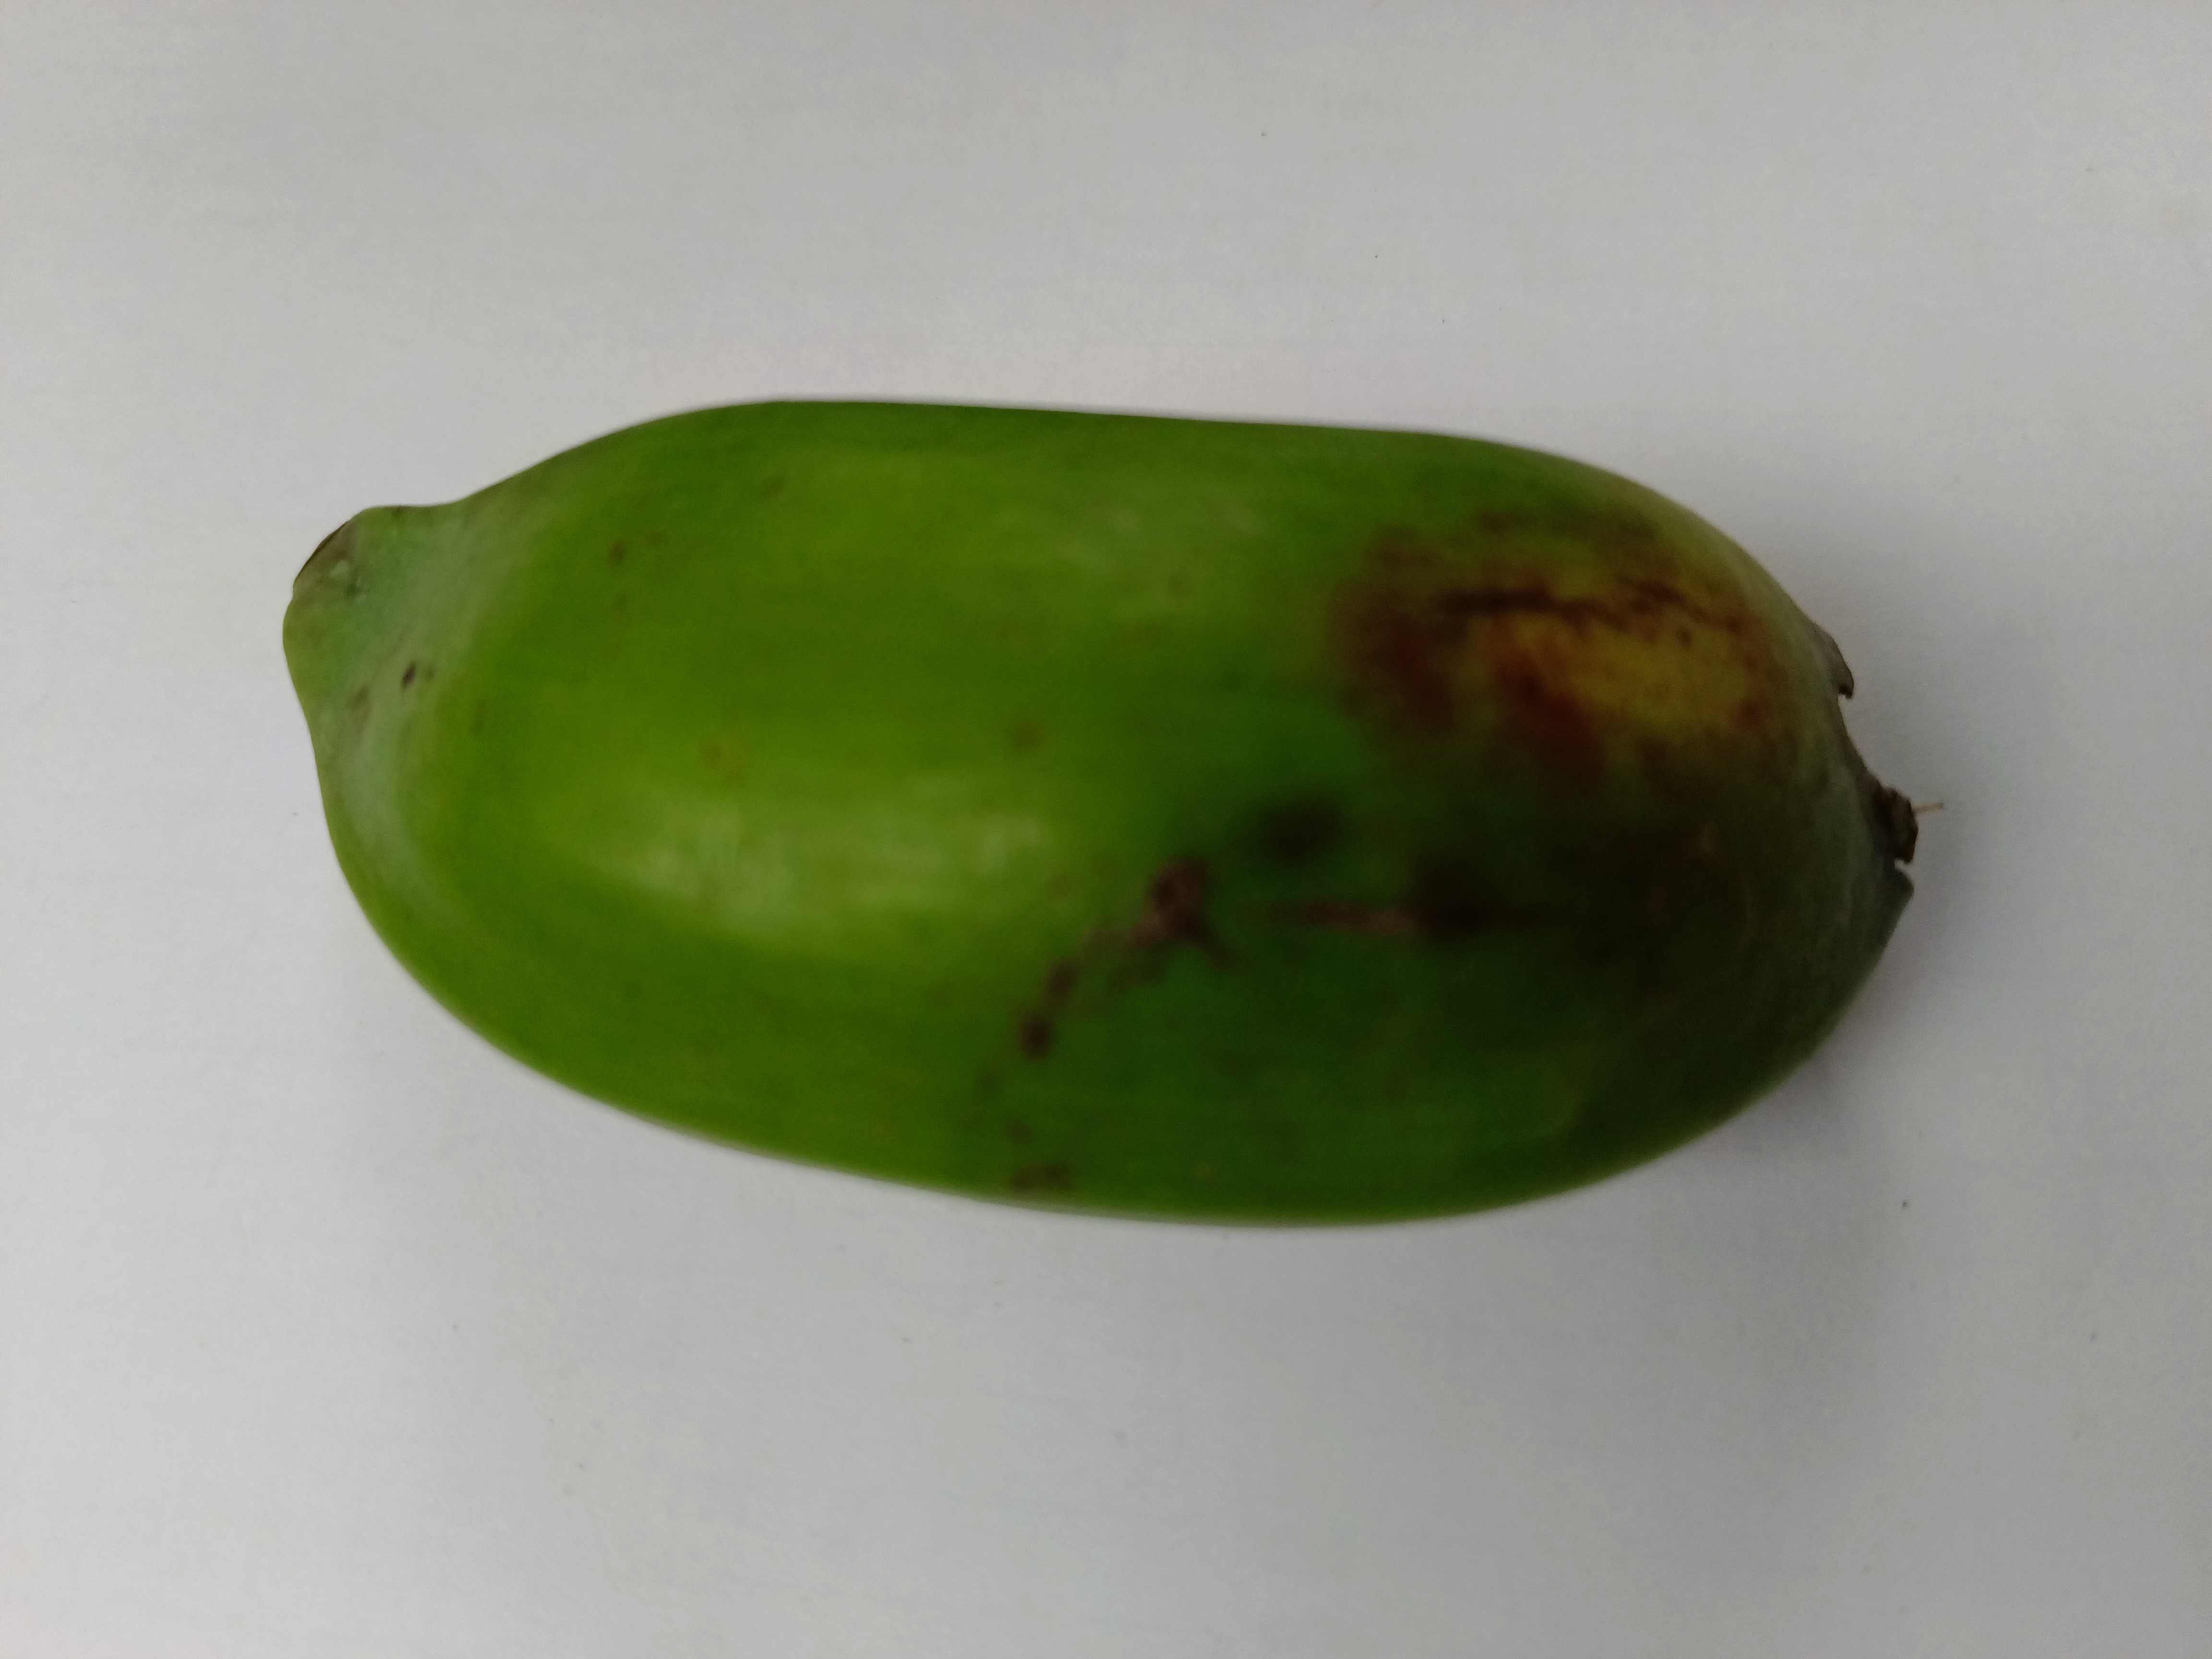
Banana variety: Bichi